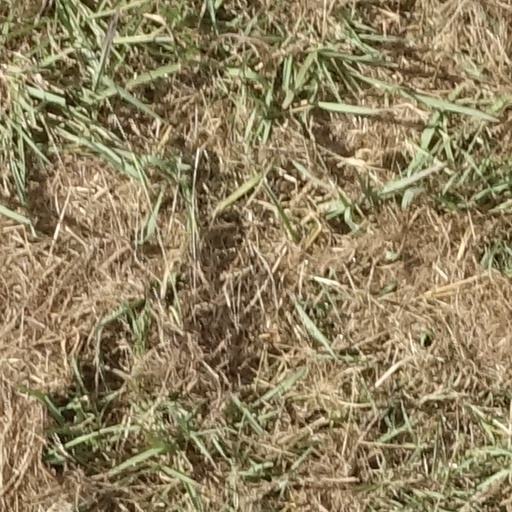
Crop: sorghum